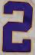
Number: 2